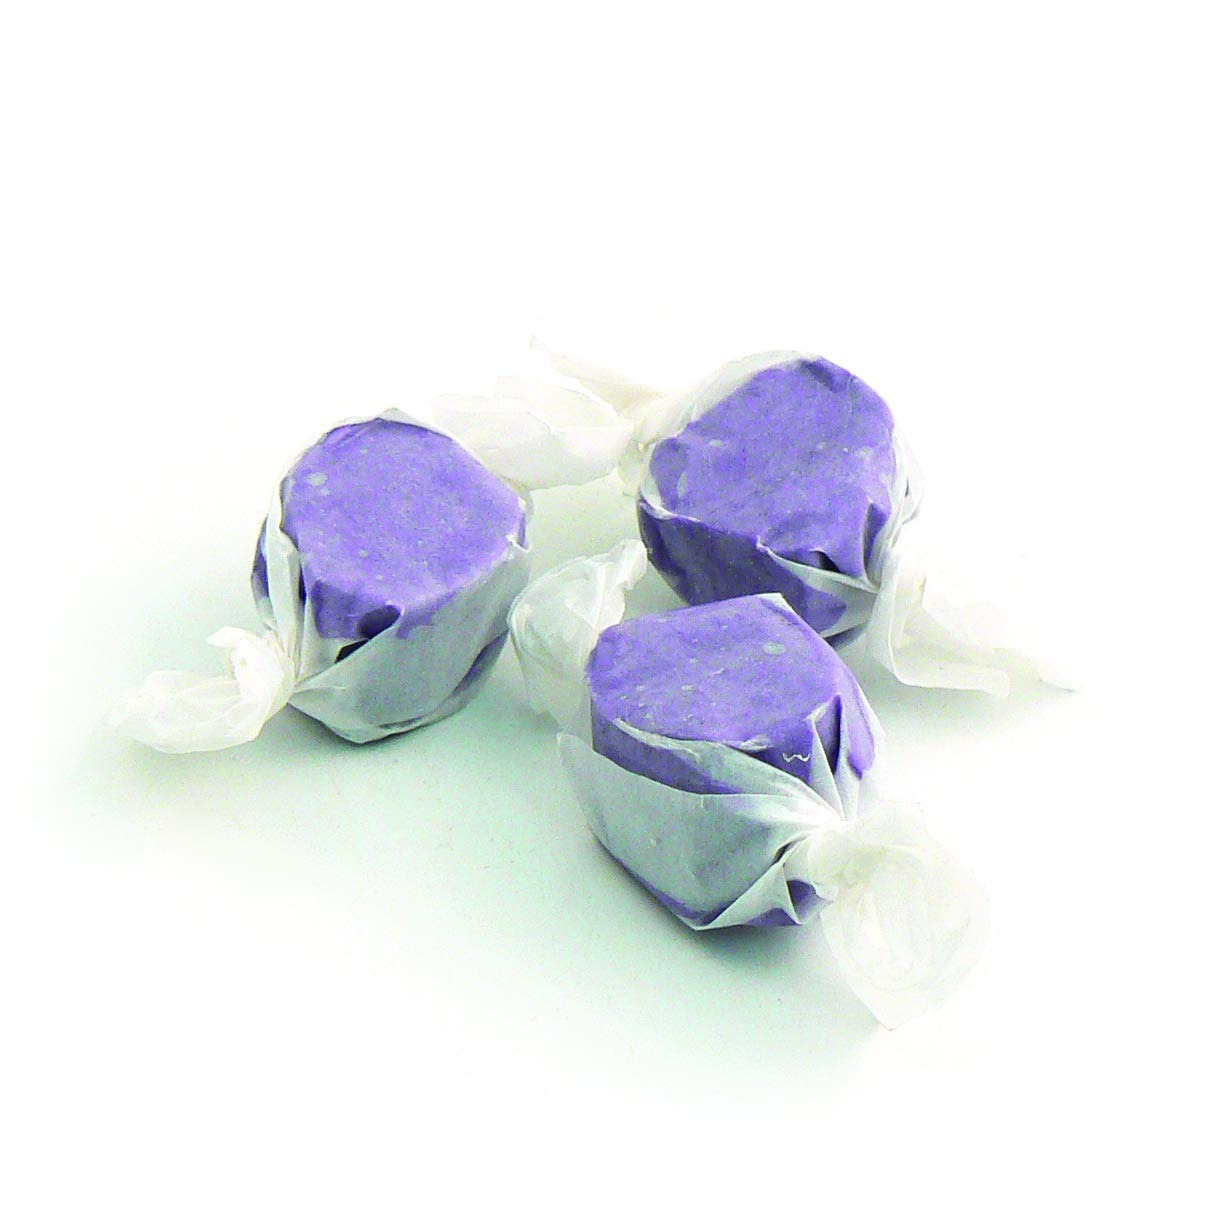
Item Name: Sweet Candy Company Salt Water Taffy Individually Wrapped - Salt Water Taffy Candy Bulk, Old Fashioned Huckleberry Flavor, Soft and Chewy, Single Flavor Assortment - 3 lb Bag, Huckleberry Flavored
Bullet Point 1: GOURMET SALT WATER TAFFY: Made in Sweet's own facility, each individually wrapped piece delivers the same delightful taste and chewy texture that's been loved by candy fans for over seven decades
Bullet Point 2: NOSTALGIC HUCKLEBERRY FLAVOR: Enjoy Sweet's soft, whipped taffy with a classic huckleberry taste that has been expertly crafted for over 70 years to bring back sweet memories
Bullet Point 3: CRAFTED FOR QUALITY: Our original Salt Water Taffy is whipped in small batches, not pulled, which allows for a less sticky and softer piece of flavorful taffy. It is also gluten free and kosher
Bullet Point 4: IDEAL FOR ANY OCCASION: Enjoy a delightful treat to add a burst of flavor to any event, whether it's a holiday celebration, candy buffet, gift-giving, or just plain snacking
Bullet Point 5: BULK TAFFY BAG: Try Sweet's saltwater taffy in bulk with this 3 lb huckleberry flavored bag. It's ideal for sharing or ensuring you have plenty of this sweet treat on hand for yourself
Product Description: Sweet Candy Company has been crafting quality candies since 1892, and today we remain a family-owned and operated American company. The third, fourth, and fifth generations of the family are actively involved in the day-to-day operations of the business. Because of this, we're serious about family. And there's no better way to bring family together than over a bag of sweet treats at the beach, on a road trip, or even just as an after-dinner surprise. We're dedicated to providing families with quality, nostalgic treats with a twist. Sweet candy or sour candy—we have it all! Our gummy bear candy comes in a variety of fun flavors ranging from classic to innovative. With yummy flavors like Cinnamon, Mango Chili, and Chocolate Cinnamon, you're sure to find a flavor you love. Our fresh, chewy sweets can satisfy any sweet tooth. Whether you need some Christmas candy or just a sweet snack to stash around the house, our gummy bears will bring the taste you crave.<BR><BR>Our candied confections are great for filling any party table. If you need candy for wedding bars, gender reveals, favor bags, Easter, a birthday party, or any other special occasion, we've got you covered with this candy. Buying wholesale bulk candy is also much more cost-effective than running to the store to buy bags upon bags of candy. Let Sweet Candy Company provide quality candy for your next event, gathering, or family time with our flavored gummies.
Value: 48.0
Unit: Ounce

Price: 26.5